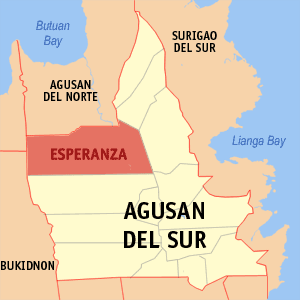
Esperanza est une municipalité de la province d'Agusan del Sur, aux Philippines.